Miss Match (film)

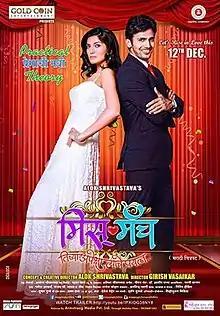
Film poster

Miss Match (Marathi: मिस मॅच ) is a 2014 Marathi romantic drama film directed by Girish Vasaikar. The film is about the journey of Priya and her search for her perfect match. It has been acclaimed by Marathi audience as Karan Johar Movie. Critical reception was positive.